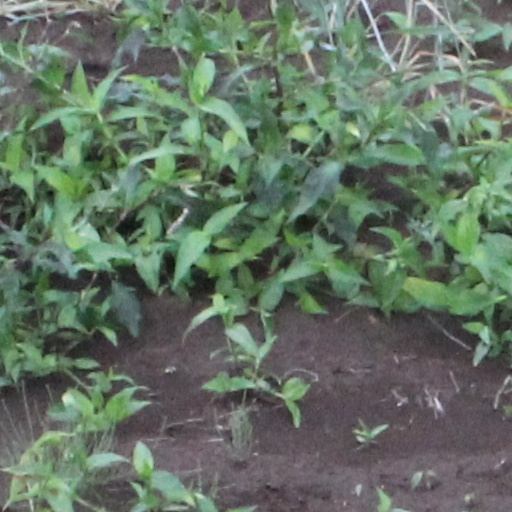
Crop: wheat